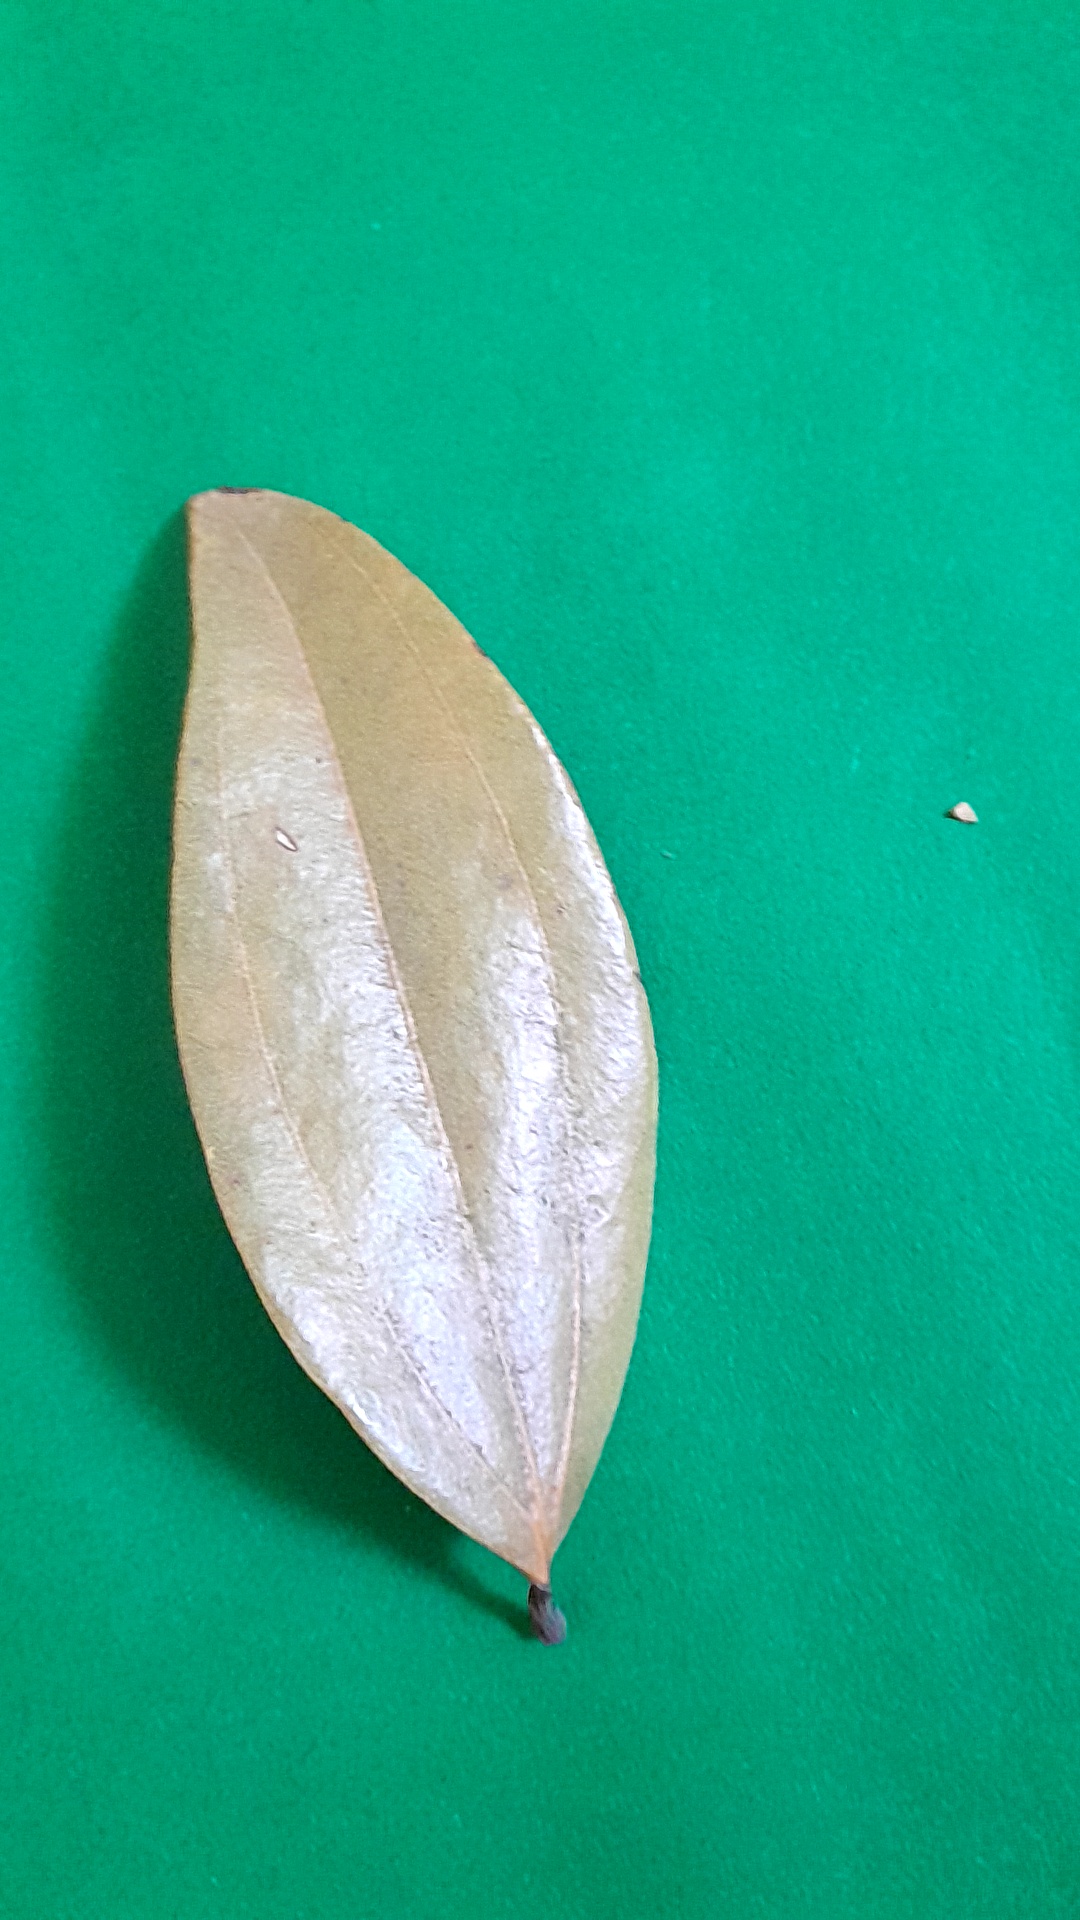
Label: Dry Leaf